Khyrunnisa A.

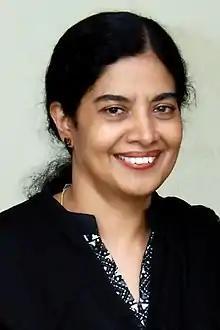
Khyrunnisa A; Creator & author of the Butterfingers' series.

Khyrunnisa A. is an Indian author of children's fiction, speaker, academic and columnist who also writes for adults. She created the comic book character 'Butterfingers'. The character first appeared in the Indian children's magazine "Tinkle". Thirteen-year-old Amar Kishen, aka Butterfingers, now features in the eponymous Butterfingers series of novels and short story collections published by Puffin, the children's imprint of Penguin Random House India.